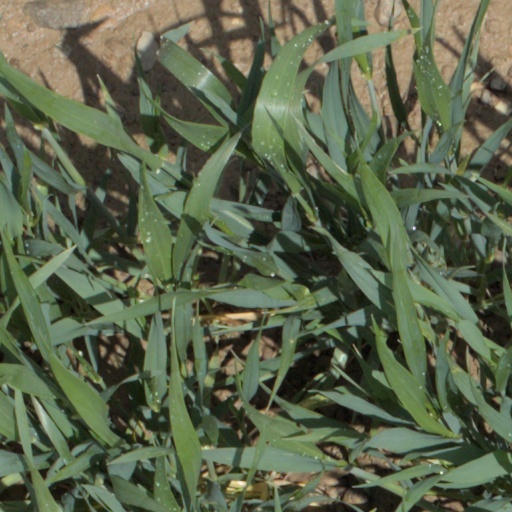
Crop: wheat